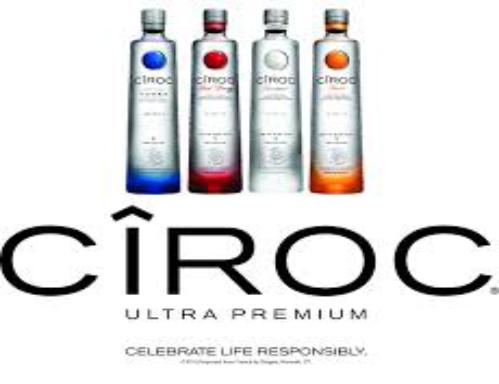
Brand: Ciroc
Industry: Necessities